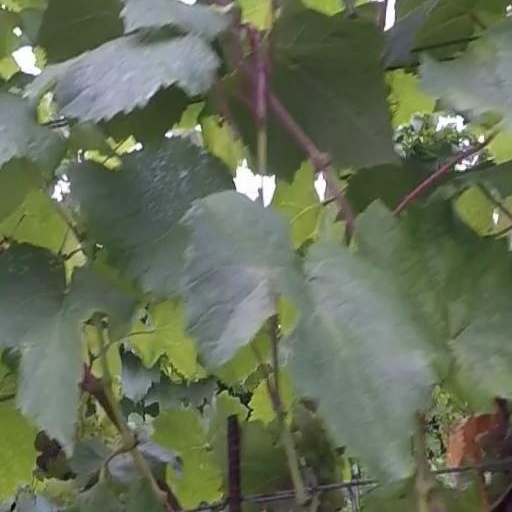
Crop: grape